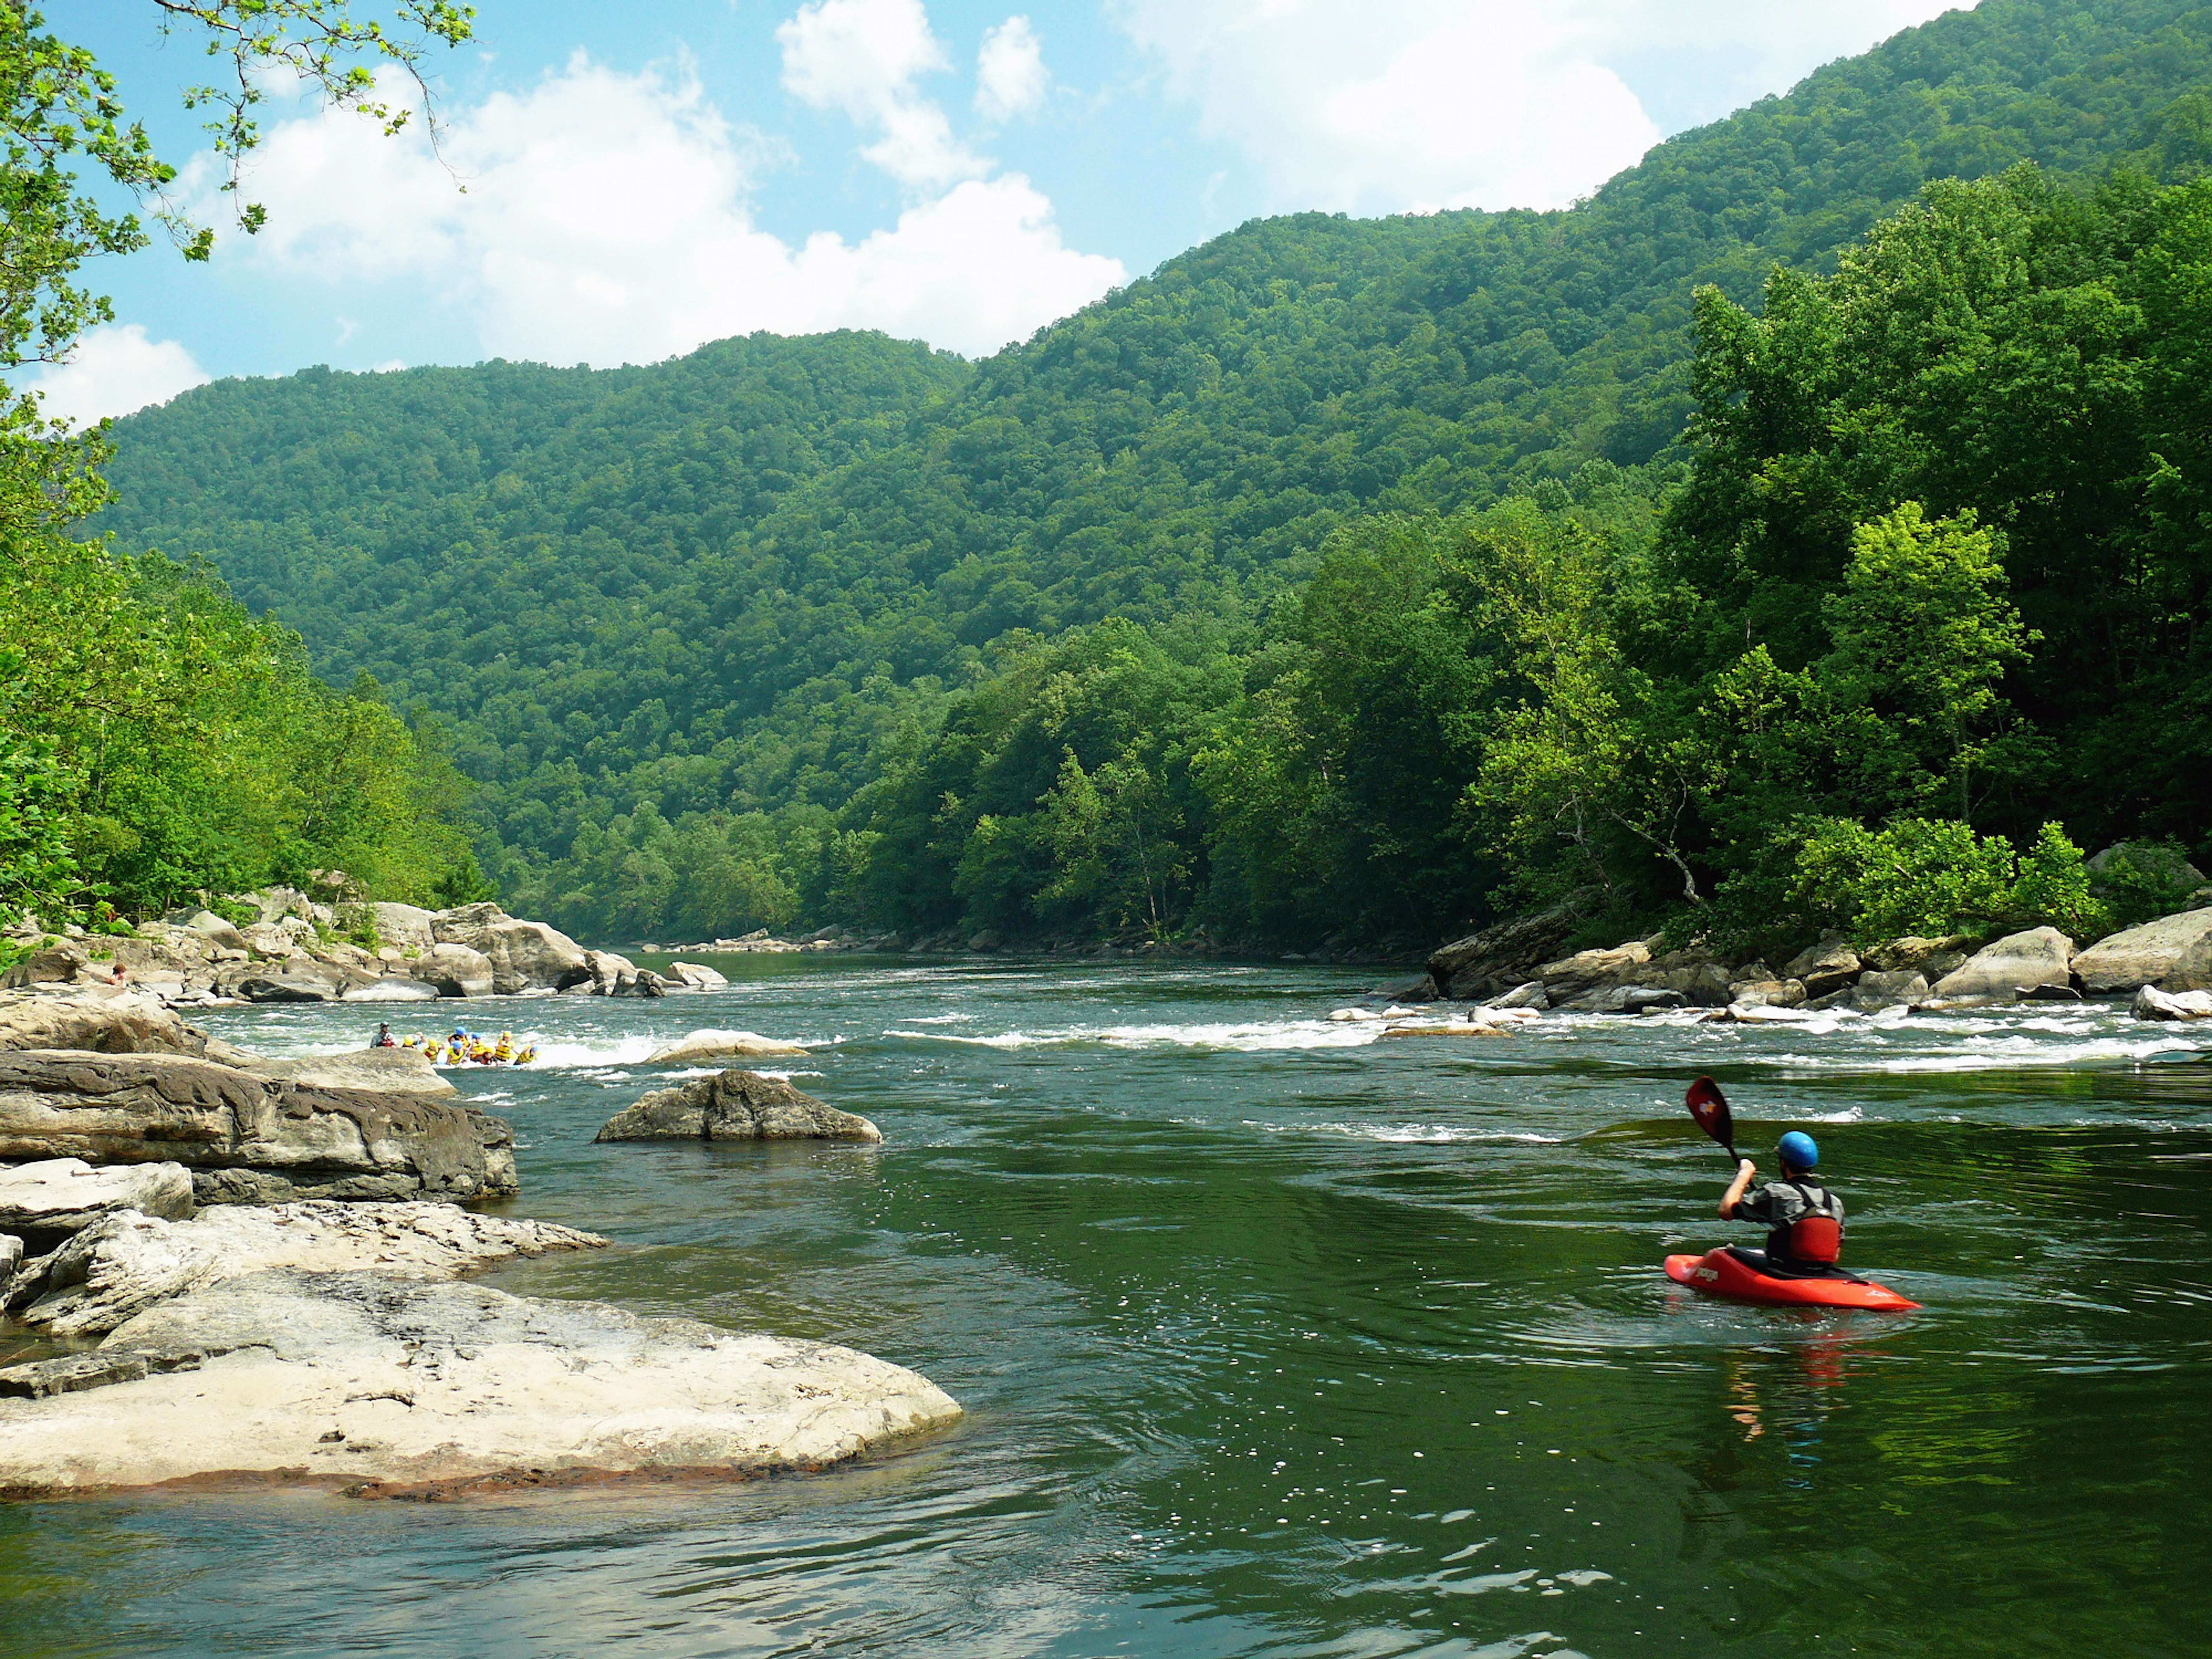
landscape, water, nature, forest, boat, river, summer, canoe, vehicle, scenery, rapid, kayak, trees, rocks, stones, boating, mountains, boats, seasons, beautiful, kayaking, west virginia, new river, river rafting